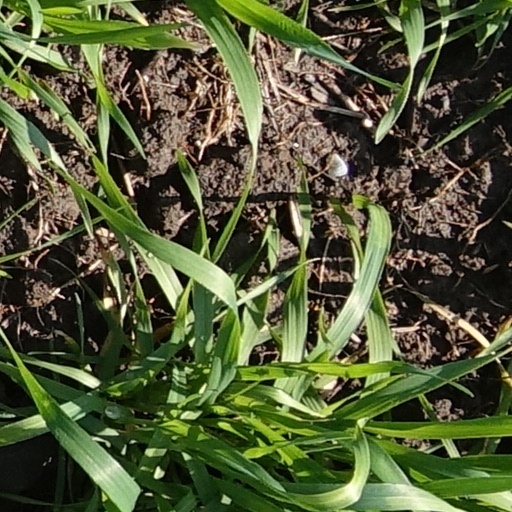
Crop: wheat